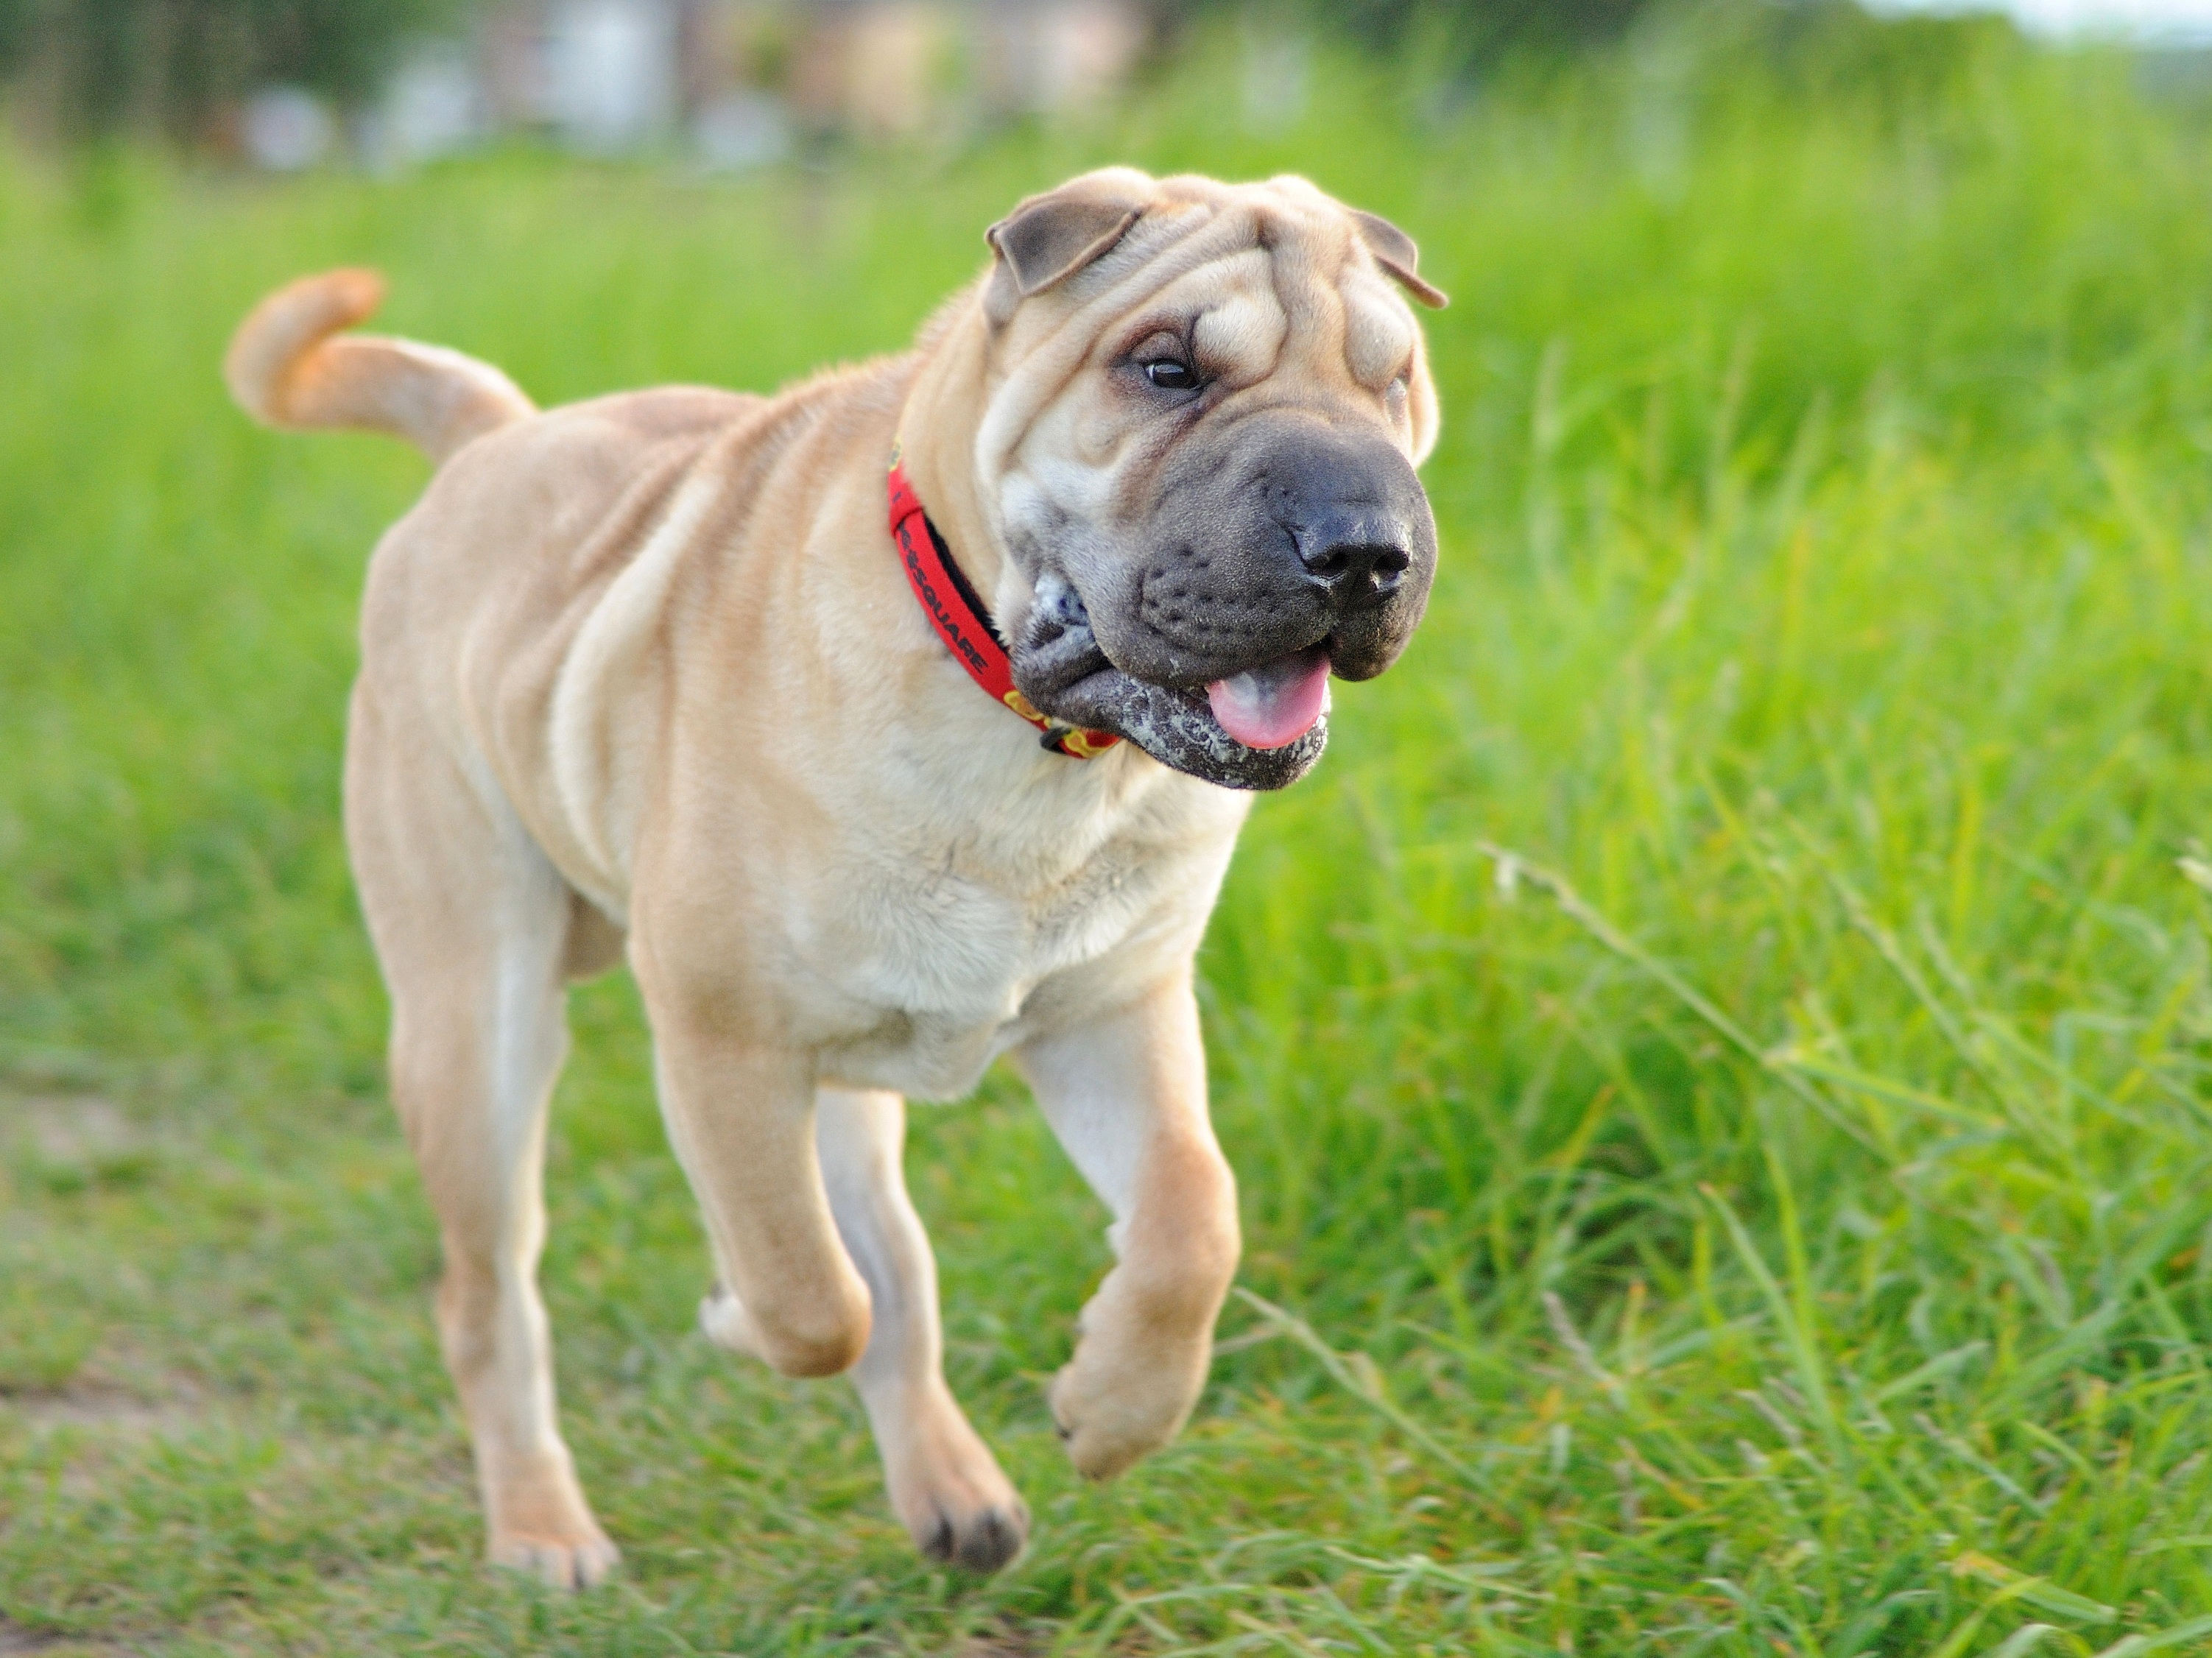
run, dog, animal, green, mammal, vertebrate, dog breed, guard dog, shar pei, bullmastiff, old english bulldog, boerboel, dog like mammal, carnivoran, dog breed group, olde english bulldogge, american bulldog, sharpei